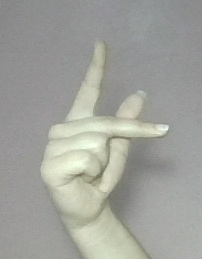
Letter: dha